York, Ontario

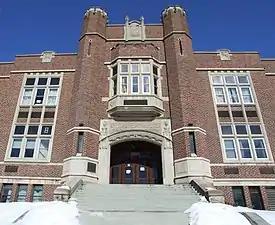
York Memorial Collegiate Institute is one of several public secondary schools located in York. This school had a major fire in 2019 that required major repairs. Students were relocated first to George Harvey Collegiate Institute then to the former Scarlett Heights Entrepreneurial Academy then merged with George Harvey Collegiate Institute under the York Memorial name.

This pattern of absorption by Toronto ended as the City no longer wanted to take on the servicing costs of new suburbs. The Humewood–Cedarvale neighbourhood was developed in the 1910s to attract development in the growing township. Oakwood Village was also developed during this time. In the 1920s, the character of the township changed, with its southern reaches abutting the city of Toronto taking on a more urban character, compared with the very rural character of the north. The voters of the northern, rural part of York voted to secede, creating the new Township of North York in 1922. This was followed in 1923 by the incorporation of the village of Forest Hill, while the residents of Mount Dennis and Silverthorn voted to remain in York. The remaining two pockets of unincorporated urban development at the north end of the city, were split by the village of North Toronto, which was by then a part of the City of Toronto. Within years, the Province of Ontario saw that this arrangement of having an exclave was impractical, and further subdivided York, creating in 1924 the township of East York out of the eastern pocket.